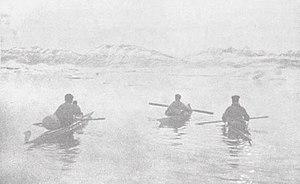
Photographie de l'explorateur Alfred de Quervain accompagné de deŭ Eskimos en kayak, lors d'une exploration entreprise en 1912. Ici dans le fjord de Sermilik.
Sermilik — ou, en danois : Egede og Rothes Fjord — est un fjord situé dans le Sud-Est du Groenland. Il fait partie de la municipalité de Sermersooq. Recouvrant une surface totale de 1 103 km², Sermilik est le plus vaste fjord du Sud-Est du Groenland.
Alfred de Quervain, né le 15 juin 1879, à Uebeschi, dans l'arrondissement de Thoune, et mort le 13 janvier 1927, à Zurich, est un explorateur de la région arctique, géophysicien et météorologue suisse.